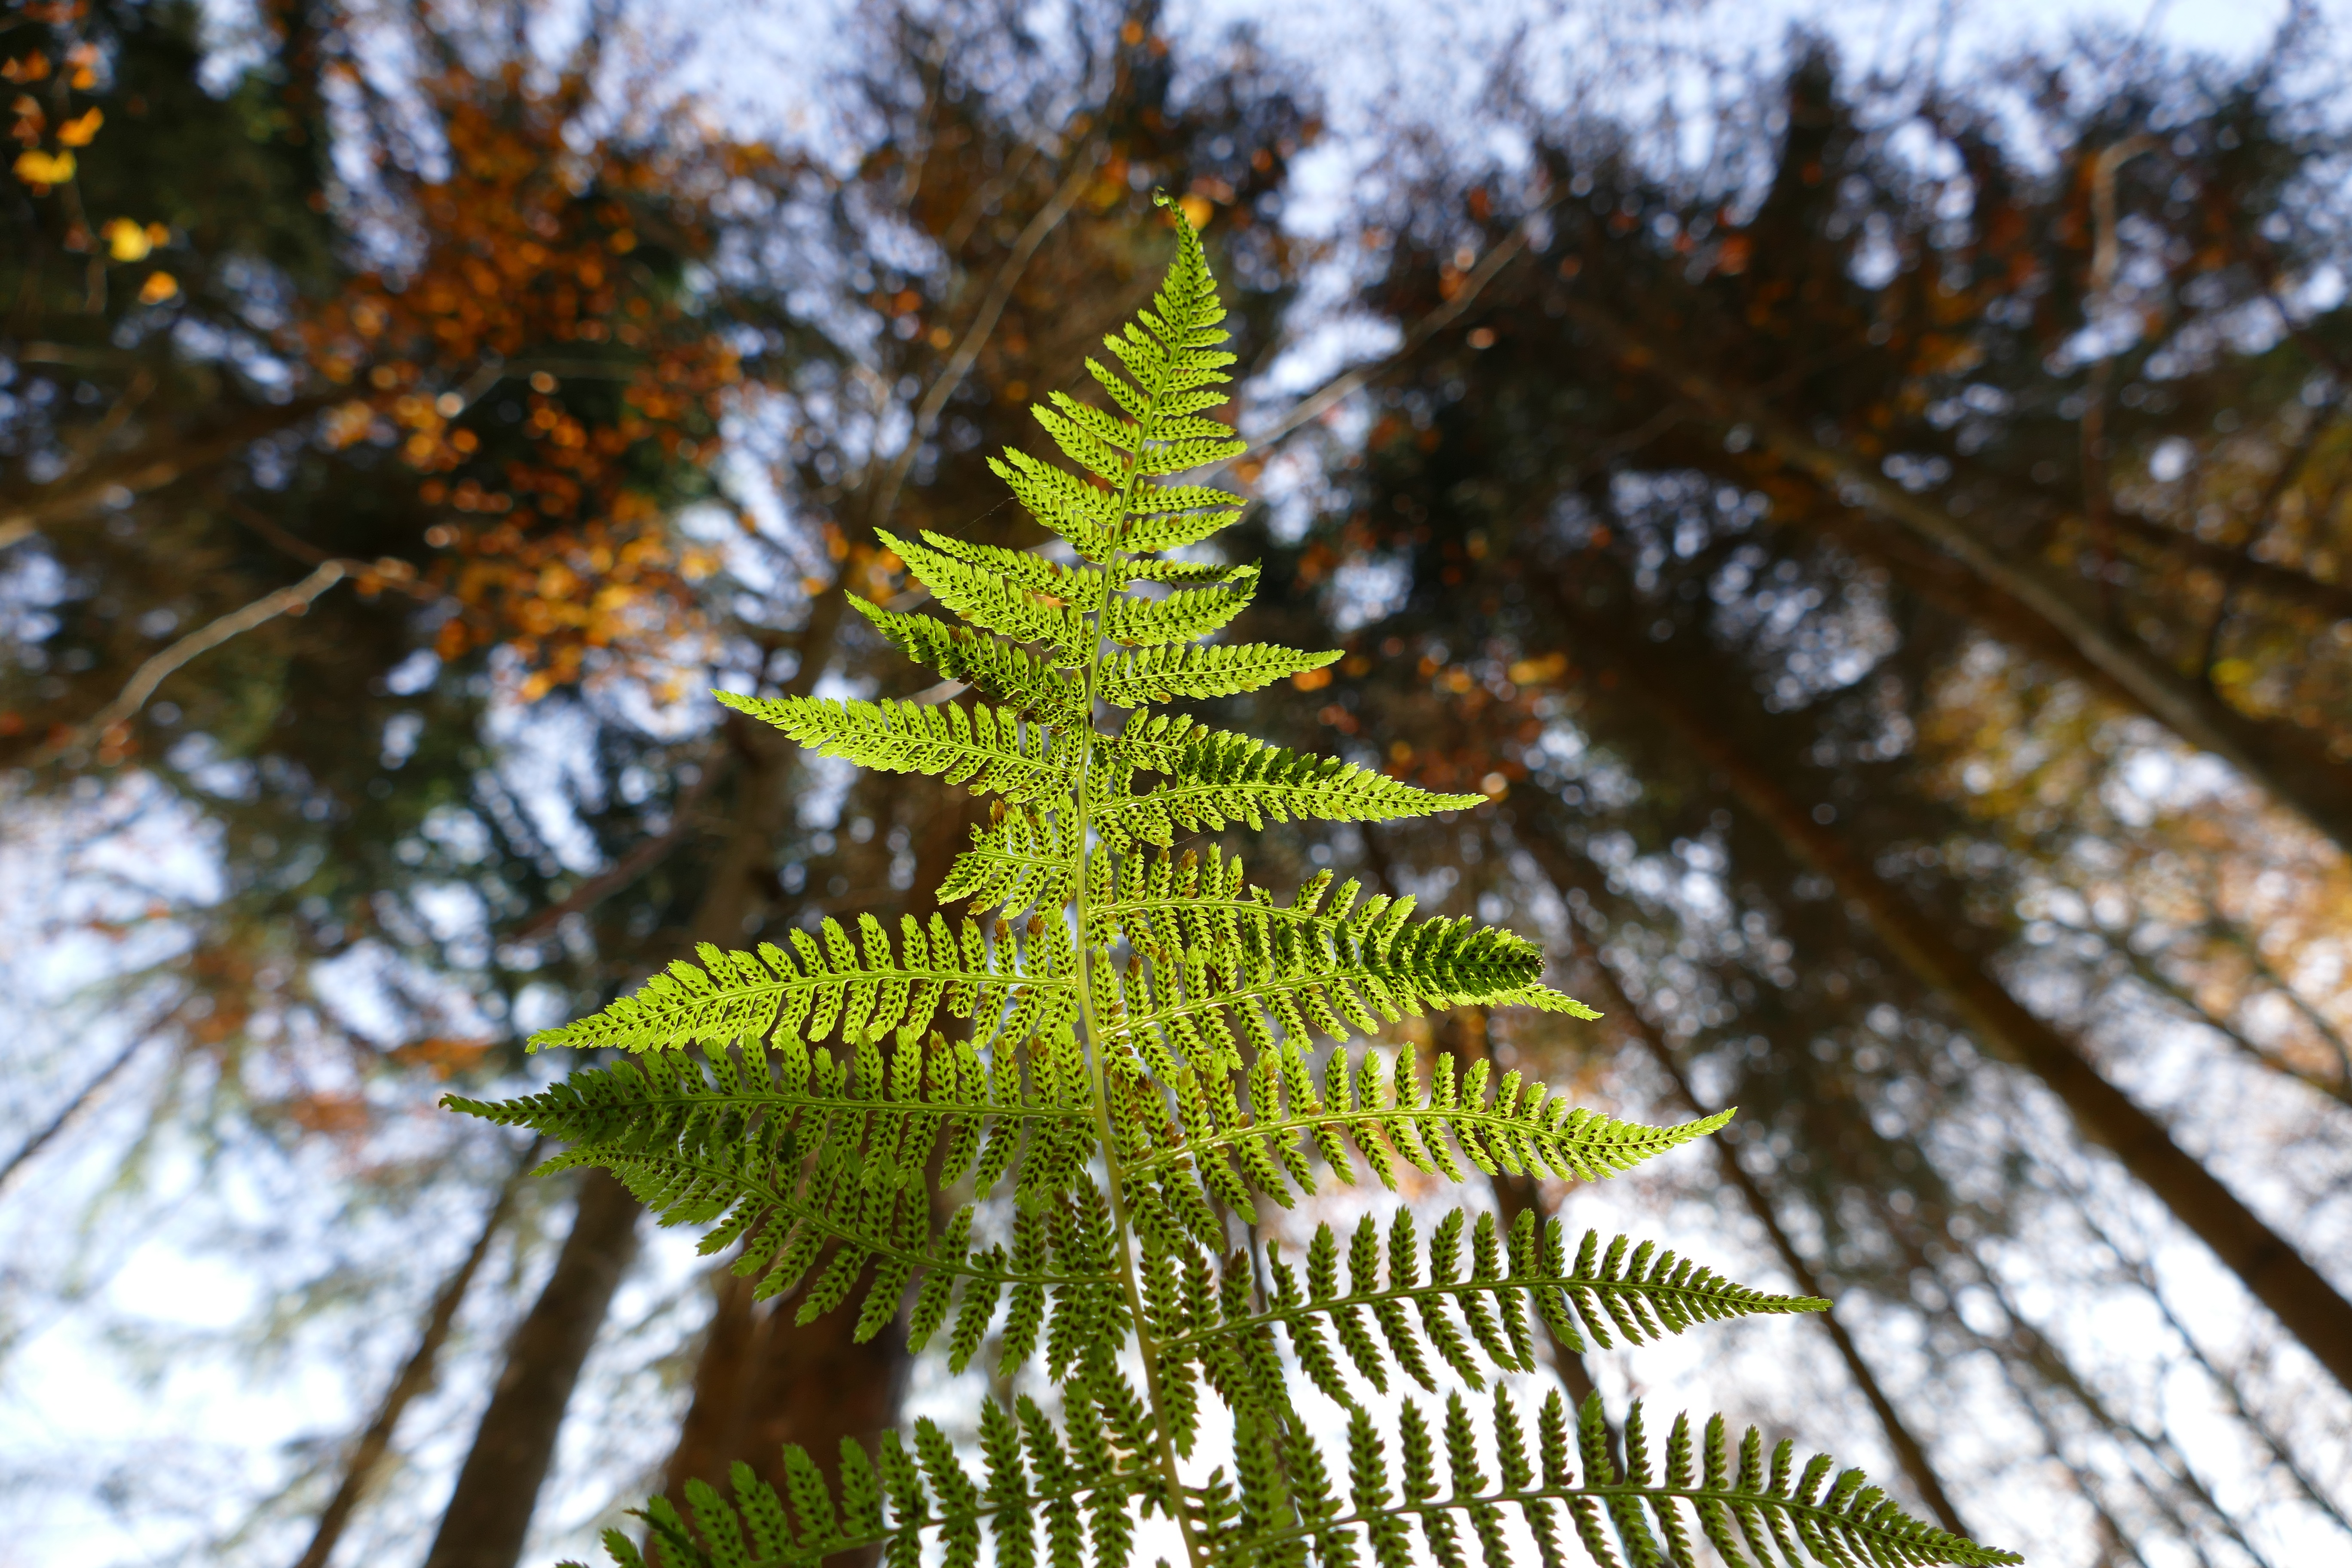
tree, forest, branch, plant, leaf, flower, green, evergreen, autumn, botany, fir, flora, season, fern, conifer, spruce, larch, woody plant, temperate coniferous forest, land plant